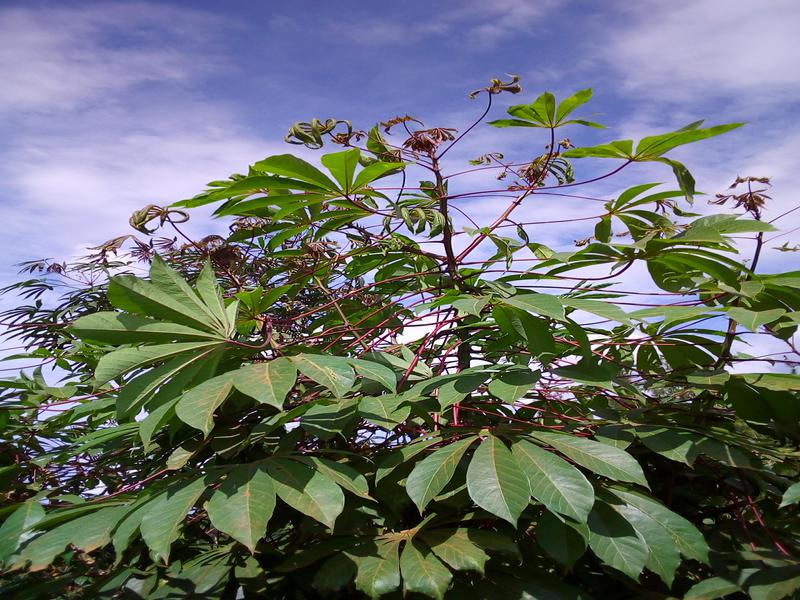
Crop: cassava
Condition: healthy